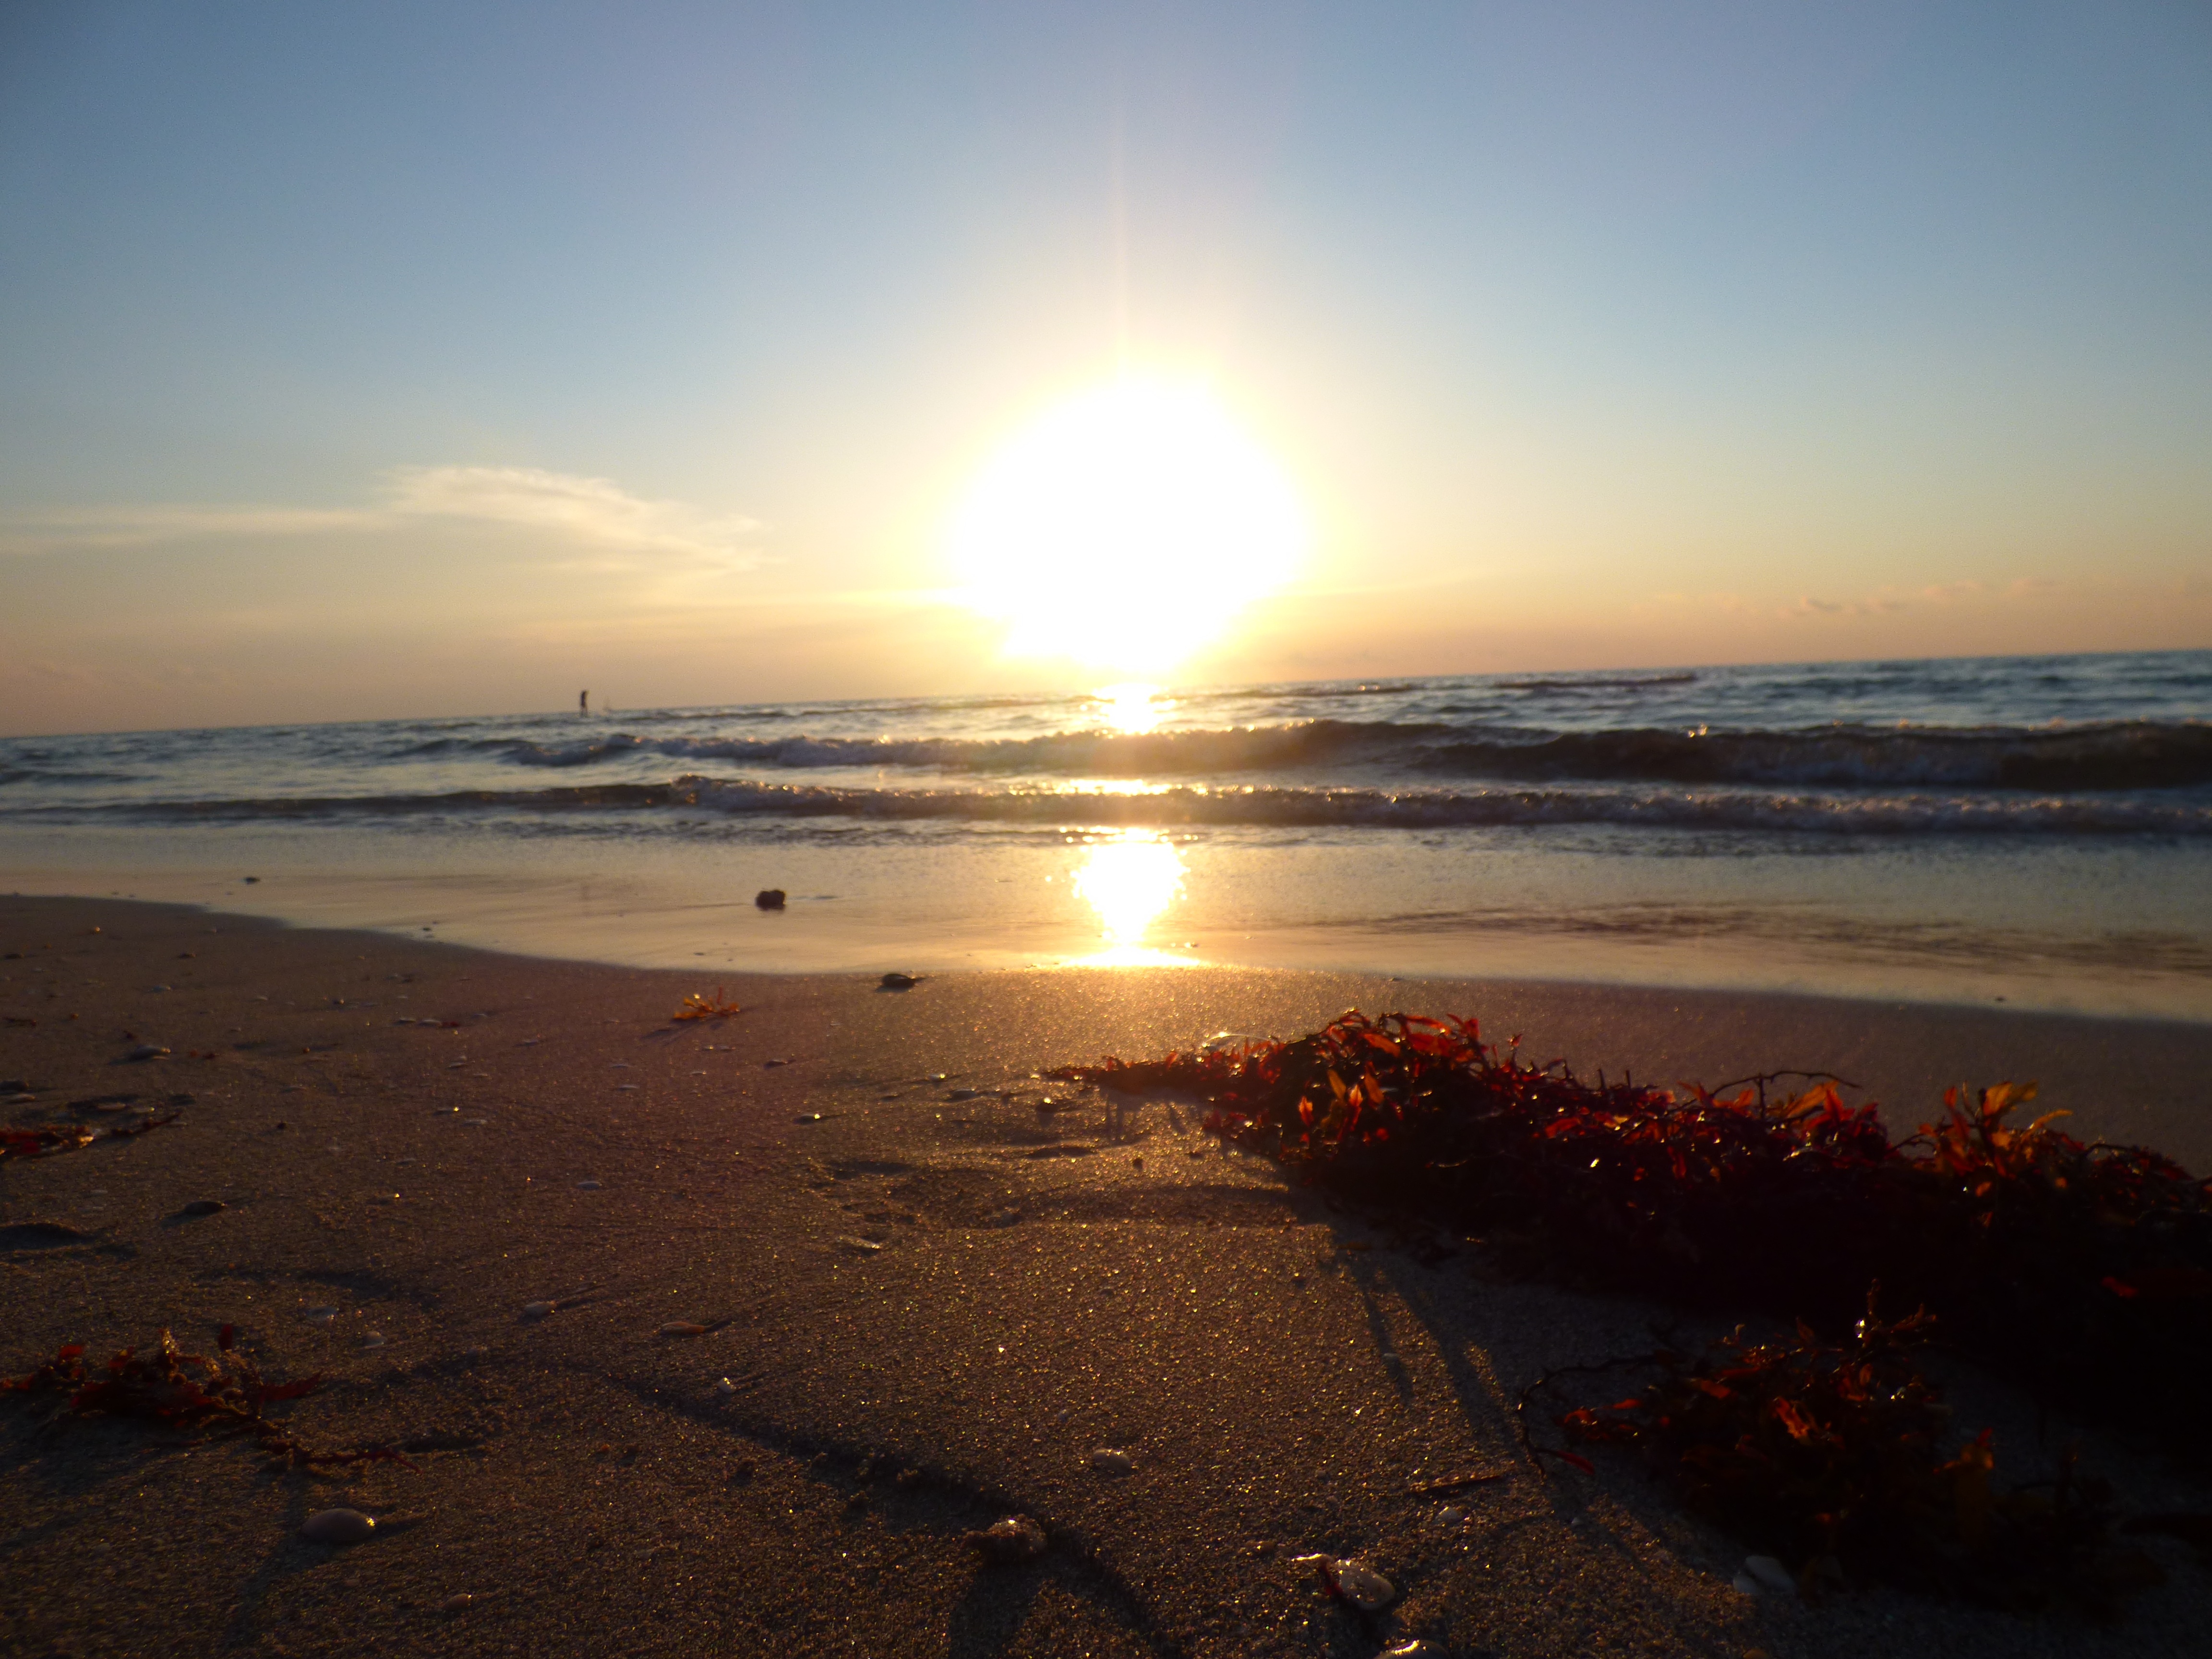
beach, sea, coast, sand, ocean, horizon, sun, sunrise, sunset, sunlight, morning, shore, wave, dawn, dusk, evening, bay, body of water, cape, afterglow, wind wave